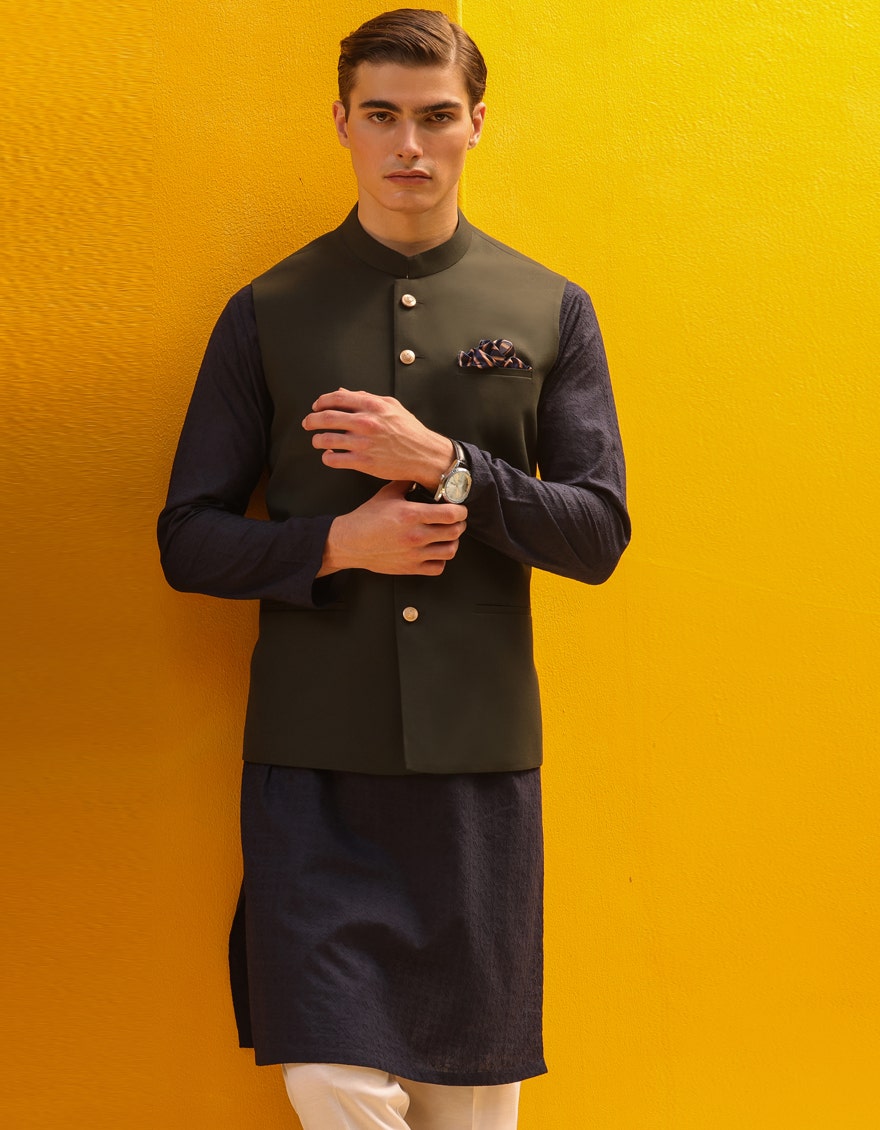
dark green kurta pajamas jacket